Formwork

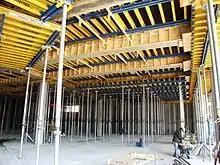
Formwork tables in use at a building site with more complicated structural features

A table is built pretty much the same way as a beam formwork but the single parts of this system are connected together in a way that makes them transportable. The most common sheathing is plywood, but steel and fiberglass are used. The joists are either made from timber, engineered lumber (often in the form of I-beams), aluminium or steel. The stringers are sometimes made of wood I-beams but usually from steel channels. These are fastened together (screwed, weld or bolted) to become a "deck". These decks are usually rectangular but can also be other shapes.